Marsupial

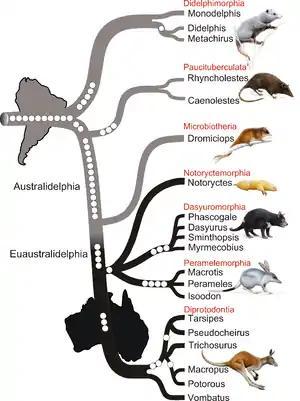
Phylogenetic tree of marsupials derived from retroposon data

The ancestors of marsupials, part of a larger group called metatherians, probably split from those of placentals (eutherians) during the mid-Jurassic period, though no fossil evidence of metatherians themselves are known from this time. From DNA and protein analyses, the time of divergence of the two lineages has been estimated to be around 100 to 120 mya. Fossil metatherians are distinguished from eutherians by the form of their teeth; metatherians possess four pairs of molar teeth in each jaw, whereas eutherian mammals (including true placentals) never have more than three pairs. Using this criterion, the earliest known metatherian was thought to be "Sinodelphys szalayi", which lived in China around 125 mya. However "Sinodelphys" was later reinterpreted as an early member of Eutheria. The unequivocal oldest known metatherians are now 110 million years old fossils from western North America. Metatherians were widespread in North America and Asia during the Late Cretaceous, but suffered a severe decline during the end-Cretaceous extinction event.